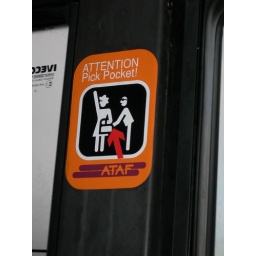
I photographed this sign on a bus in Florence, Italy. It cracked me up.